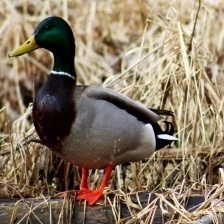
Species: MALLARD DUCK
Scientific name: ANAS PLATYRHYNCHOS
ImageNet parent category: drake